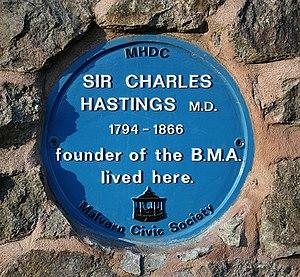
La British Medical Association, est une association professionnelle et un syndicat médical officiel du Royaume-Uni. Cette association n'est pas qualifiée pour la régulation ou la reconnaissance professionnelle des médecins, missions qui sont dévolues au General Medical Council. L'association a son siège principal à la Maison de la BMA, sise Tavistock Square à Londres. Elle possède également des bureaux nationaux à Cardiff, Belfast et Édimbourg, un bureau européen à Bruxelles et plusieurs bureaux régionaux en Angleterre.